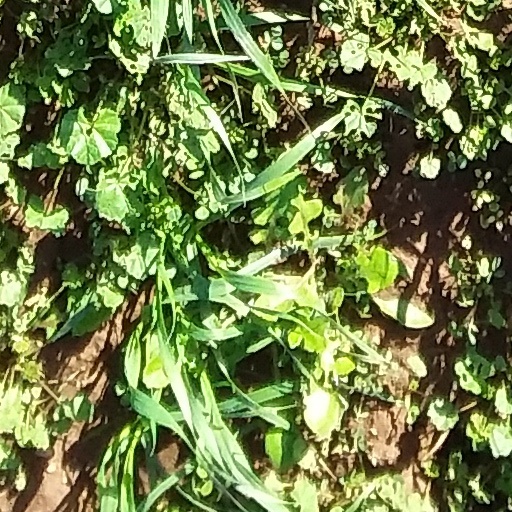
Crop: wheat